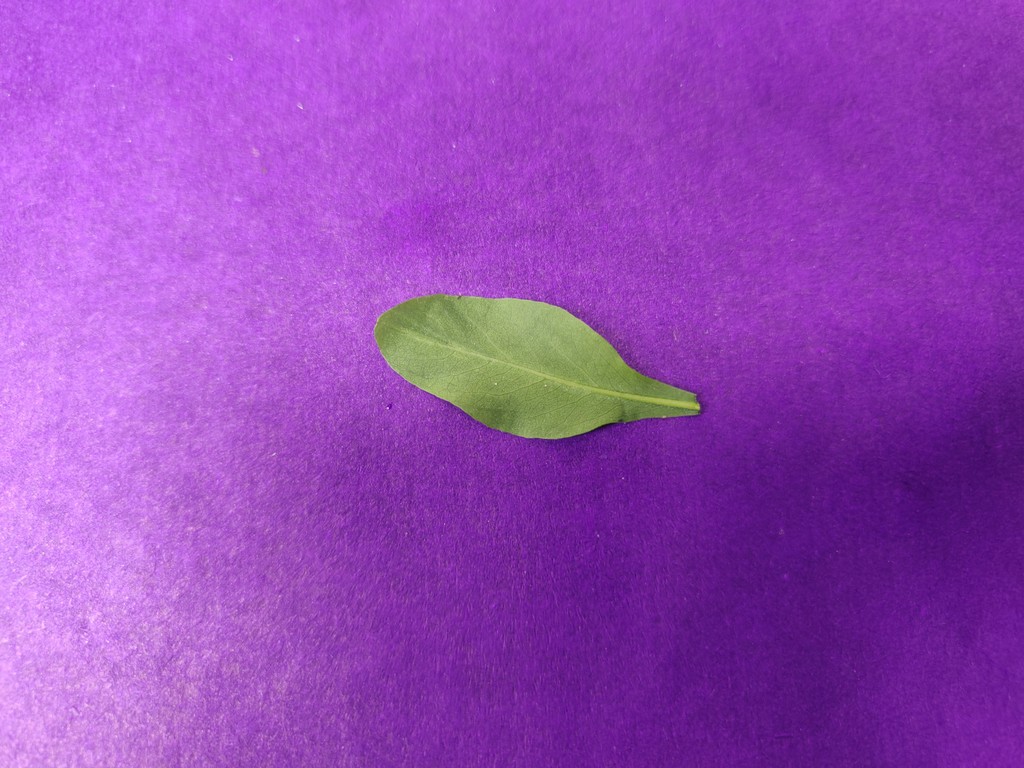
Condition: Healthy
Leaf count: single
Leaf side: back